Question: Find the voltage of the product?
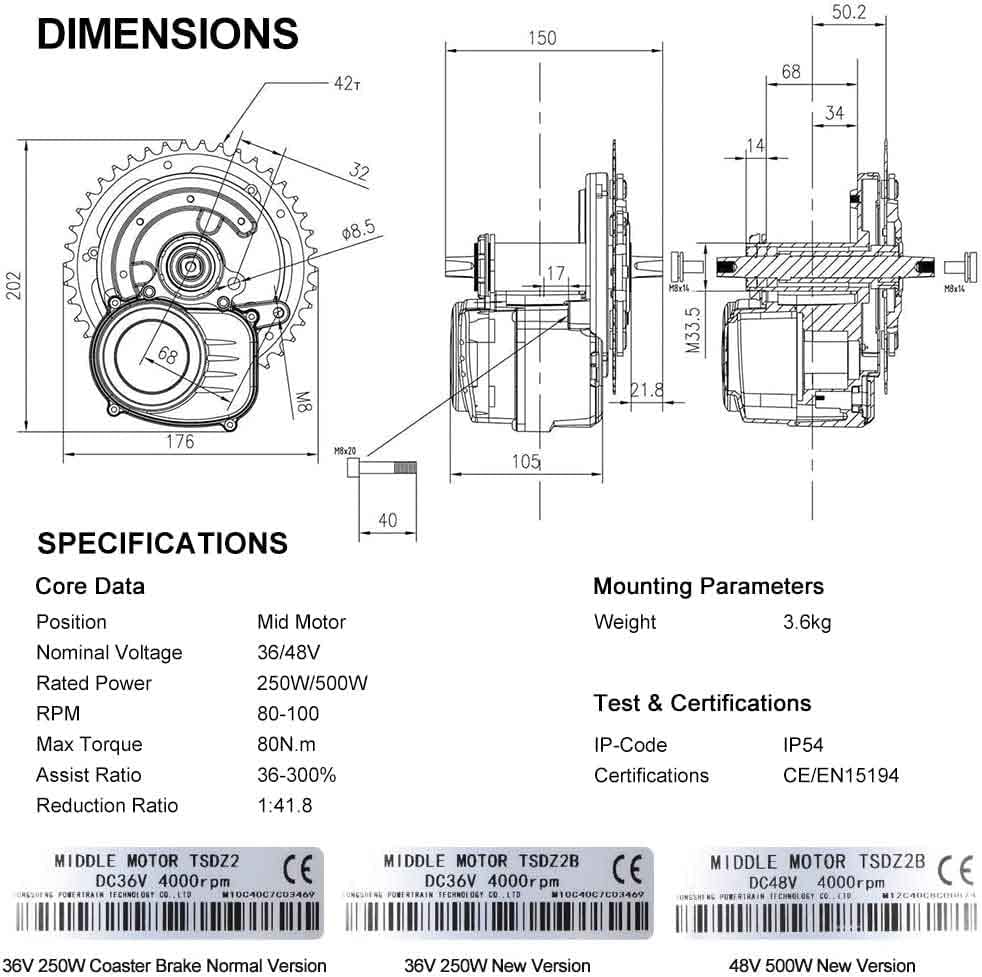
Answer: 36.0 volt